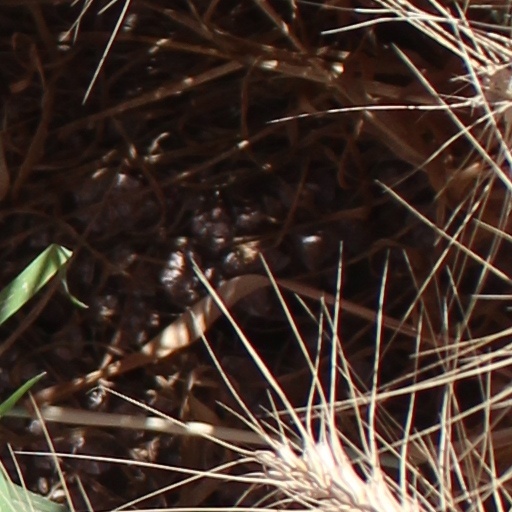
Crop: wheat